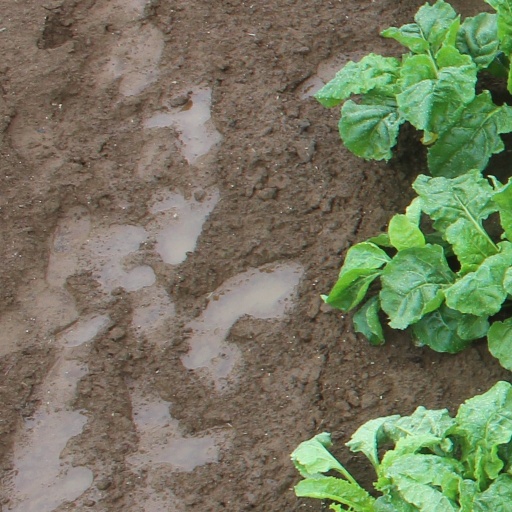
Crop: sugar beet